USS Virginian (ID-3920)

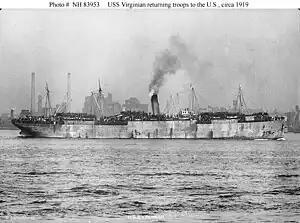
USS "Virginian" arriving in the United States in 1919 carrying American troops returning from World War I service in Europe.

"Virginian" reached St. Nazaire on the afternoon of 11 May 1919, took on board 56 officers and 4,069 men, and departed on 13 May 1919 bound for Hampton Roads, Virginia. After a 12-day passage, she moored at the Chesapeake and Ohio Railway docks at Newport News, Virginia, on the afternoon of 25 May 1919 and had all of the troops disembarked within an hour.